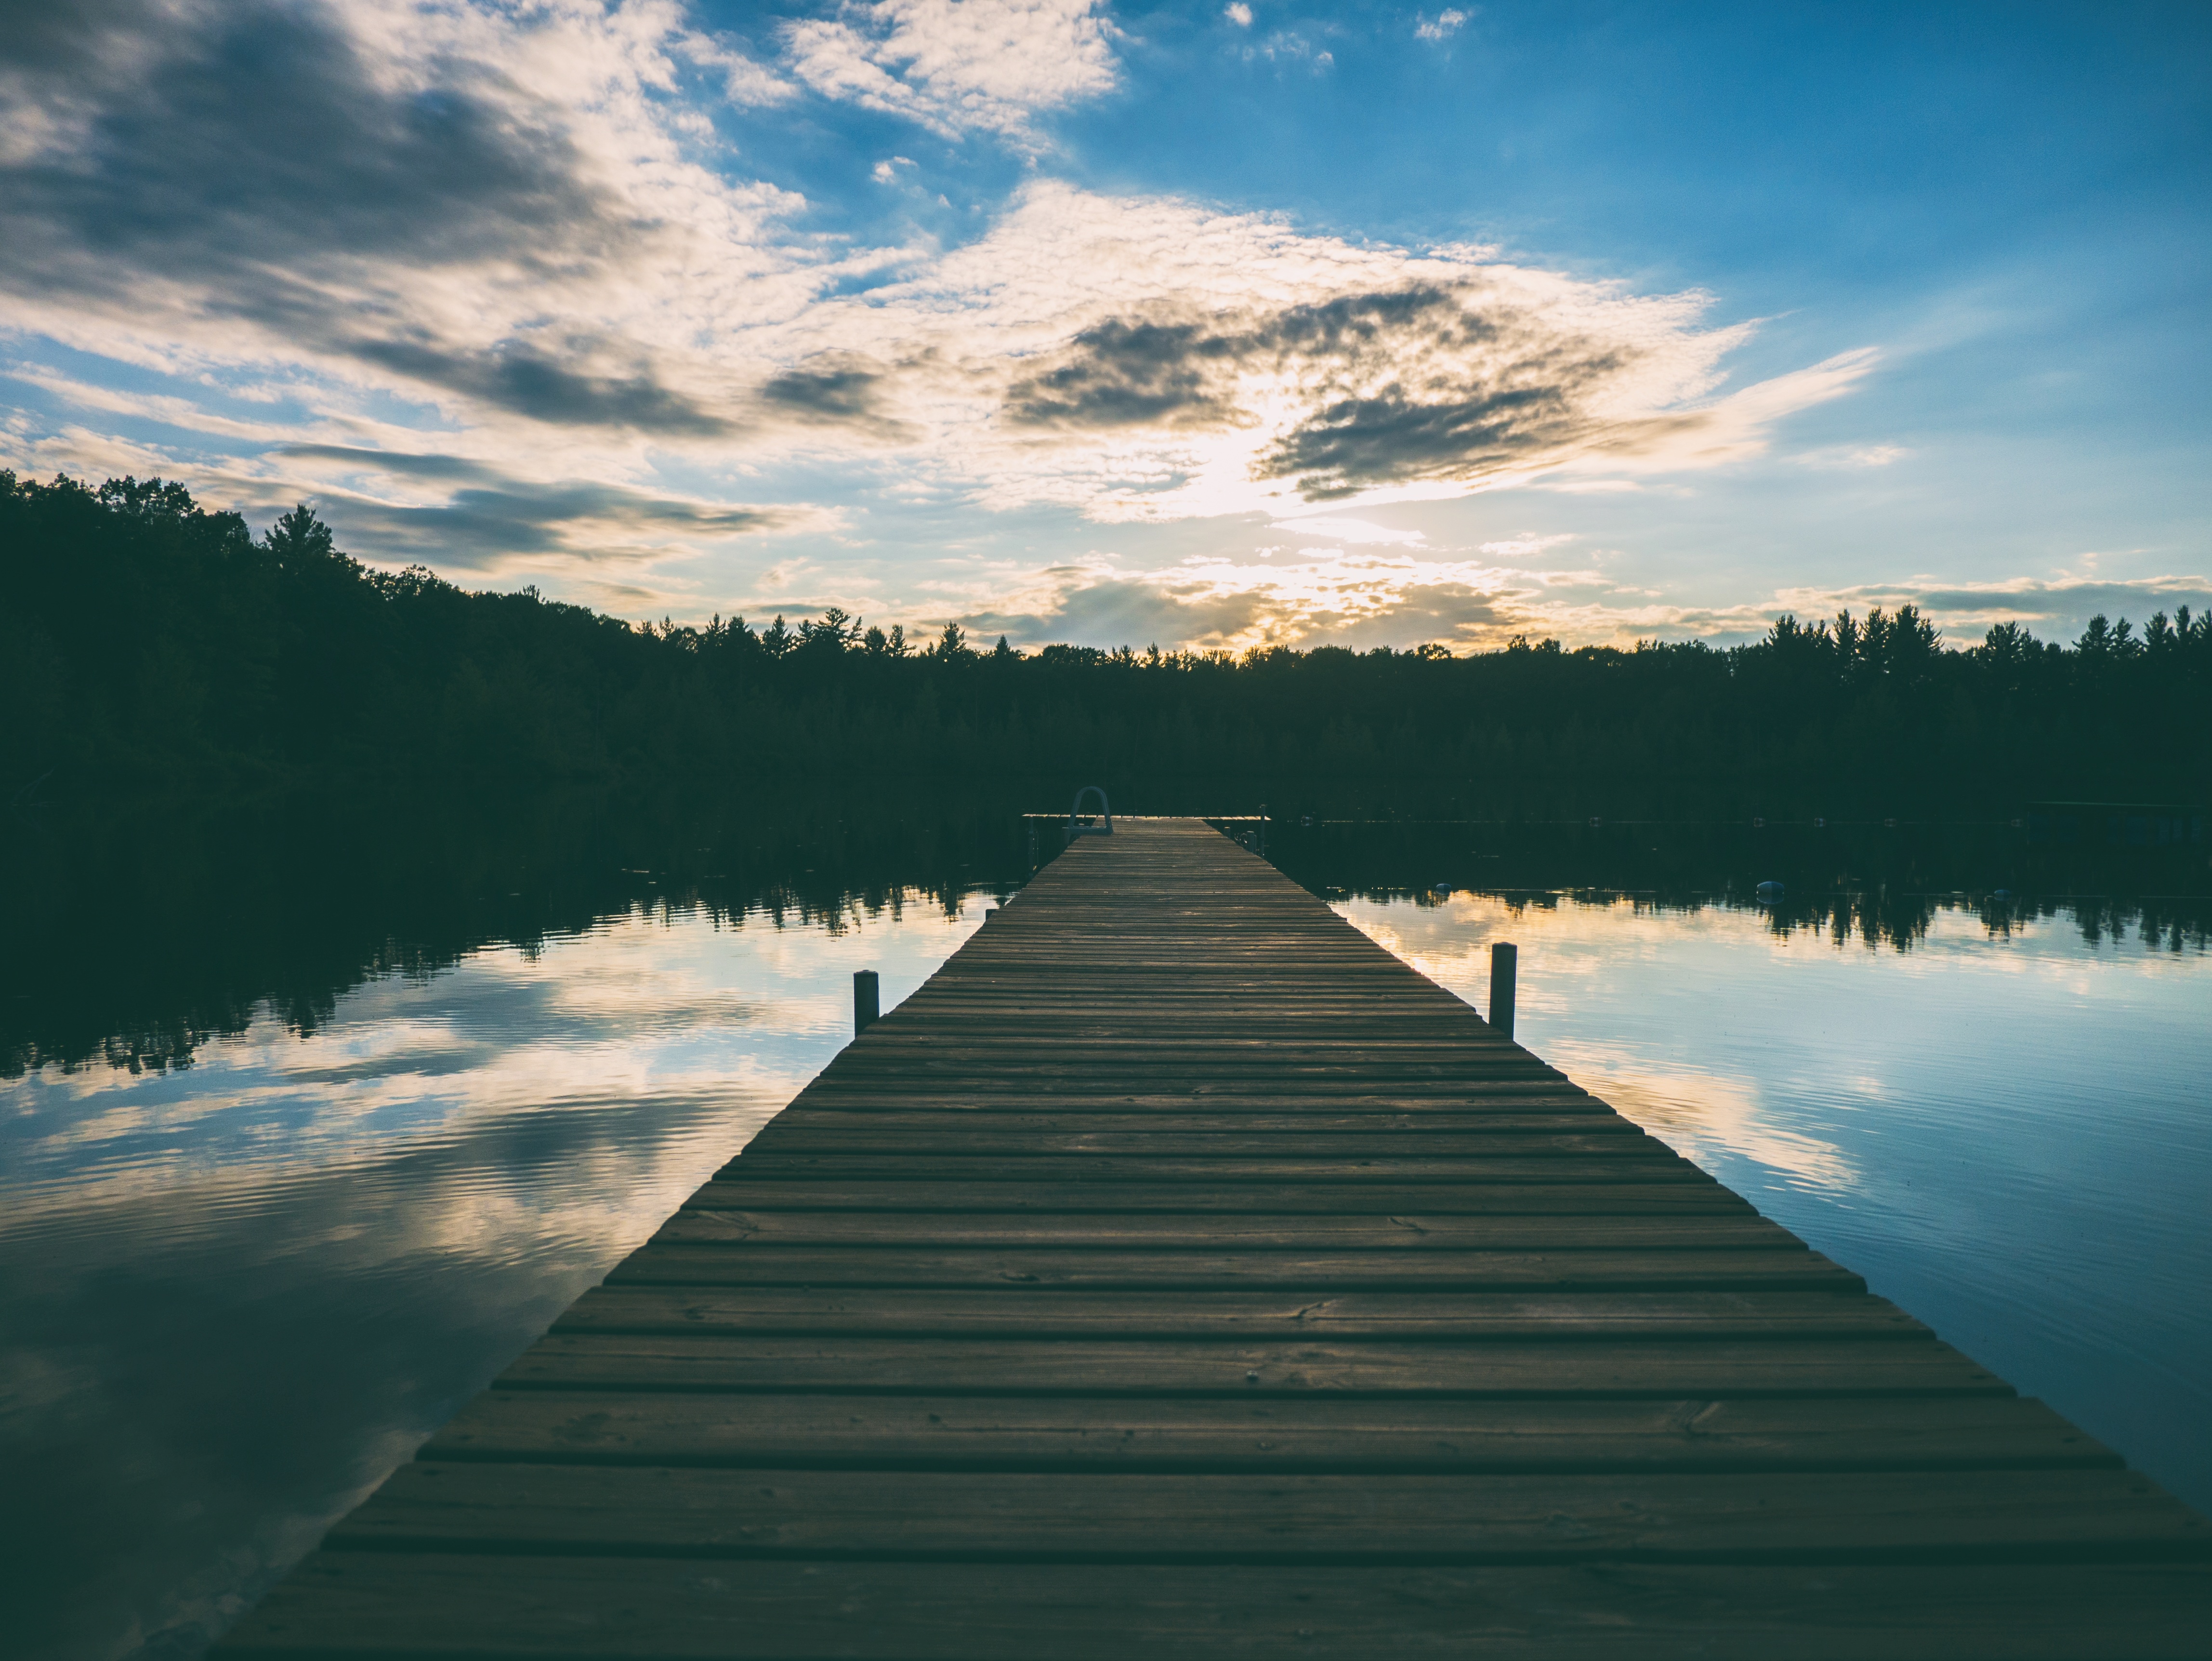
sea, water, nature, horizon, cloud, sky, sunrise, sunset, sunlight, morning, lake, dawn, atmosphere, dusk, evening, reflection, atmospheric phenomenon